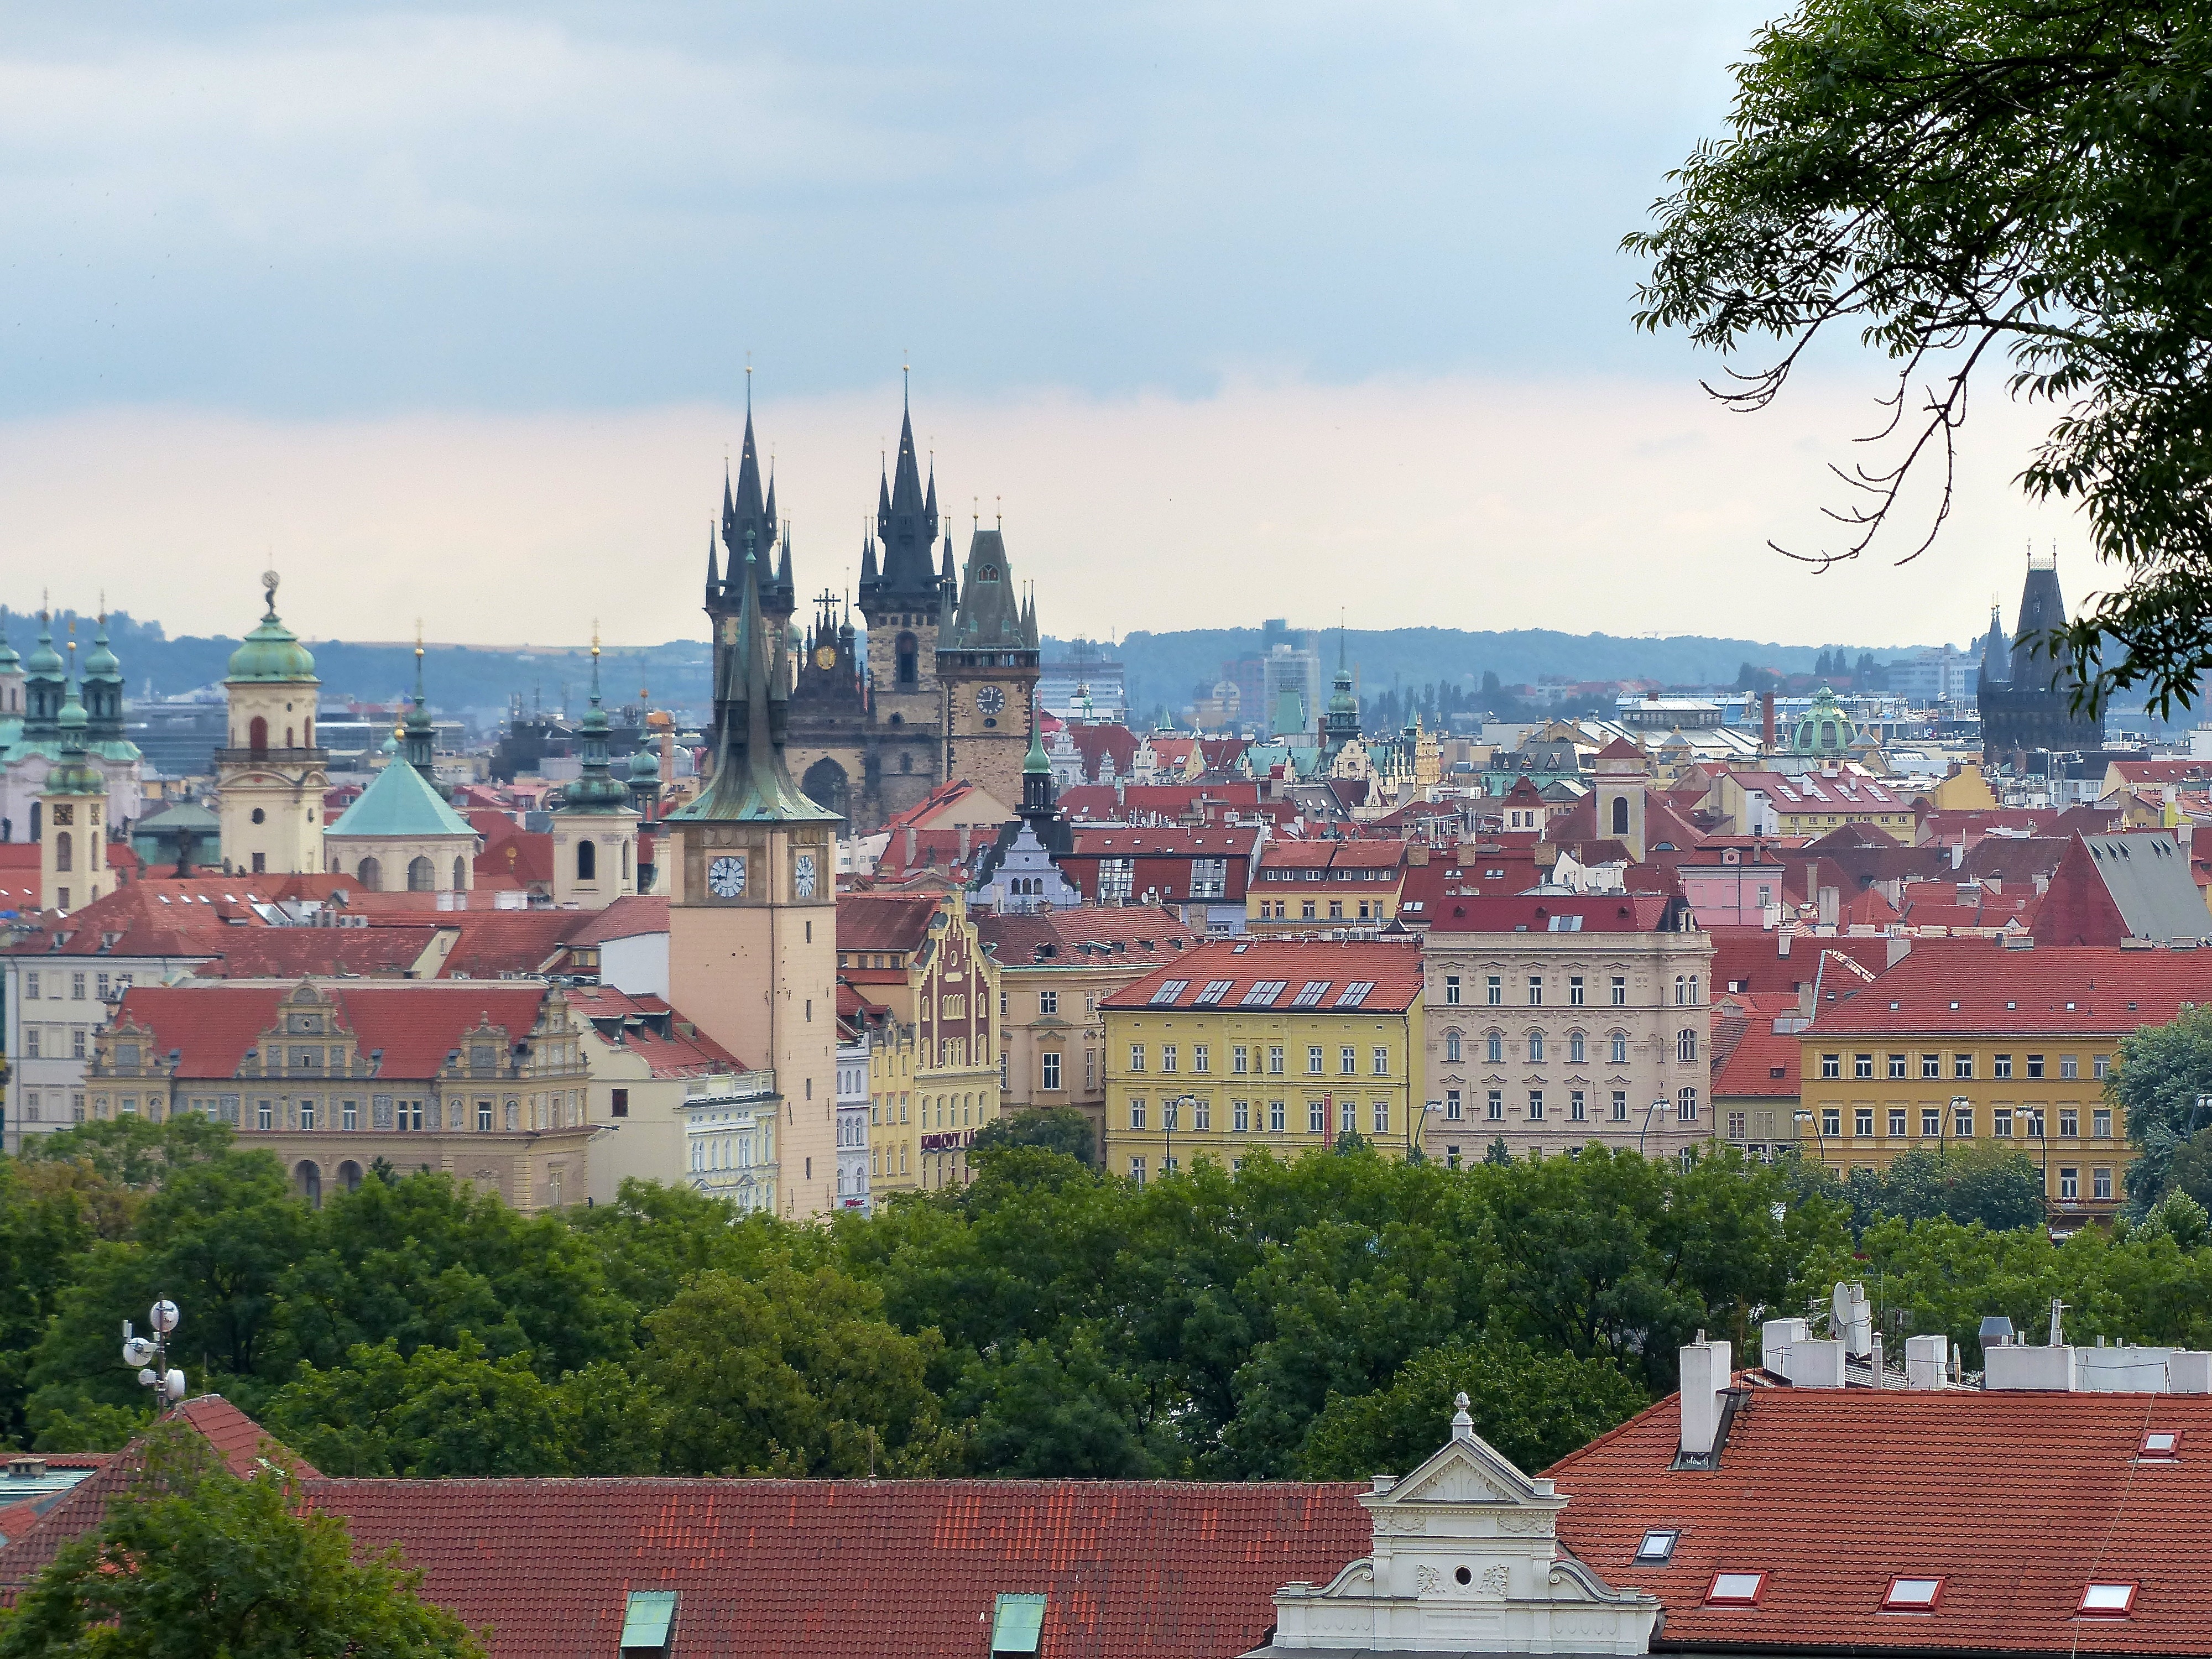
skyline, town, palace, city, cityscape, downtown, travel, europe, plaza, landmark, church, prague, spires, town square, republic, czech, cesko, praha, petrin, tyn, neighbourhood, historic site, urban area, residential area, human settlement